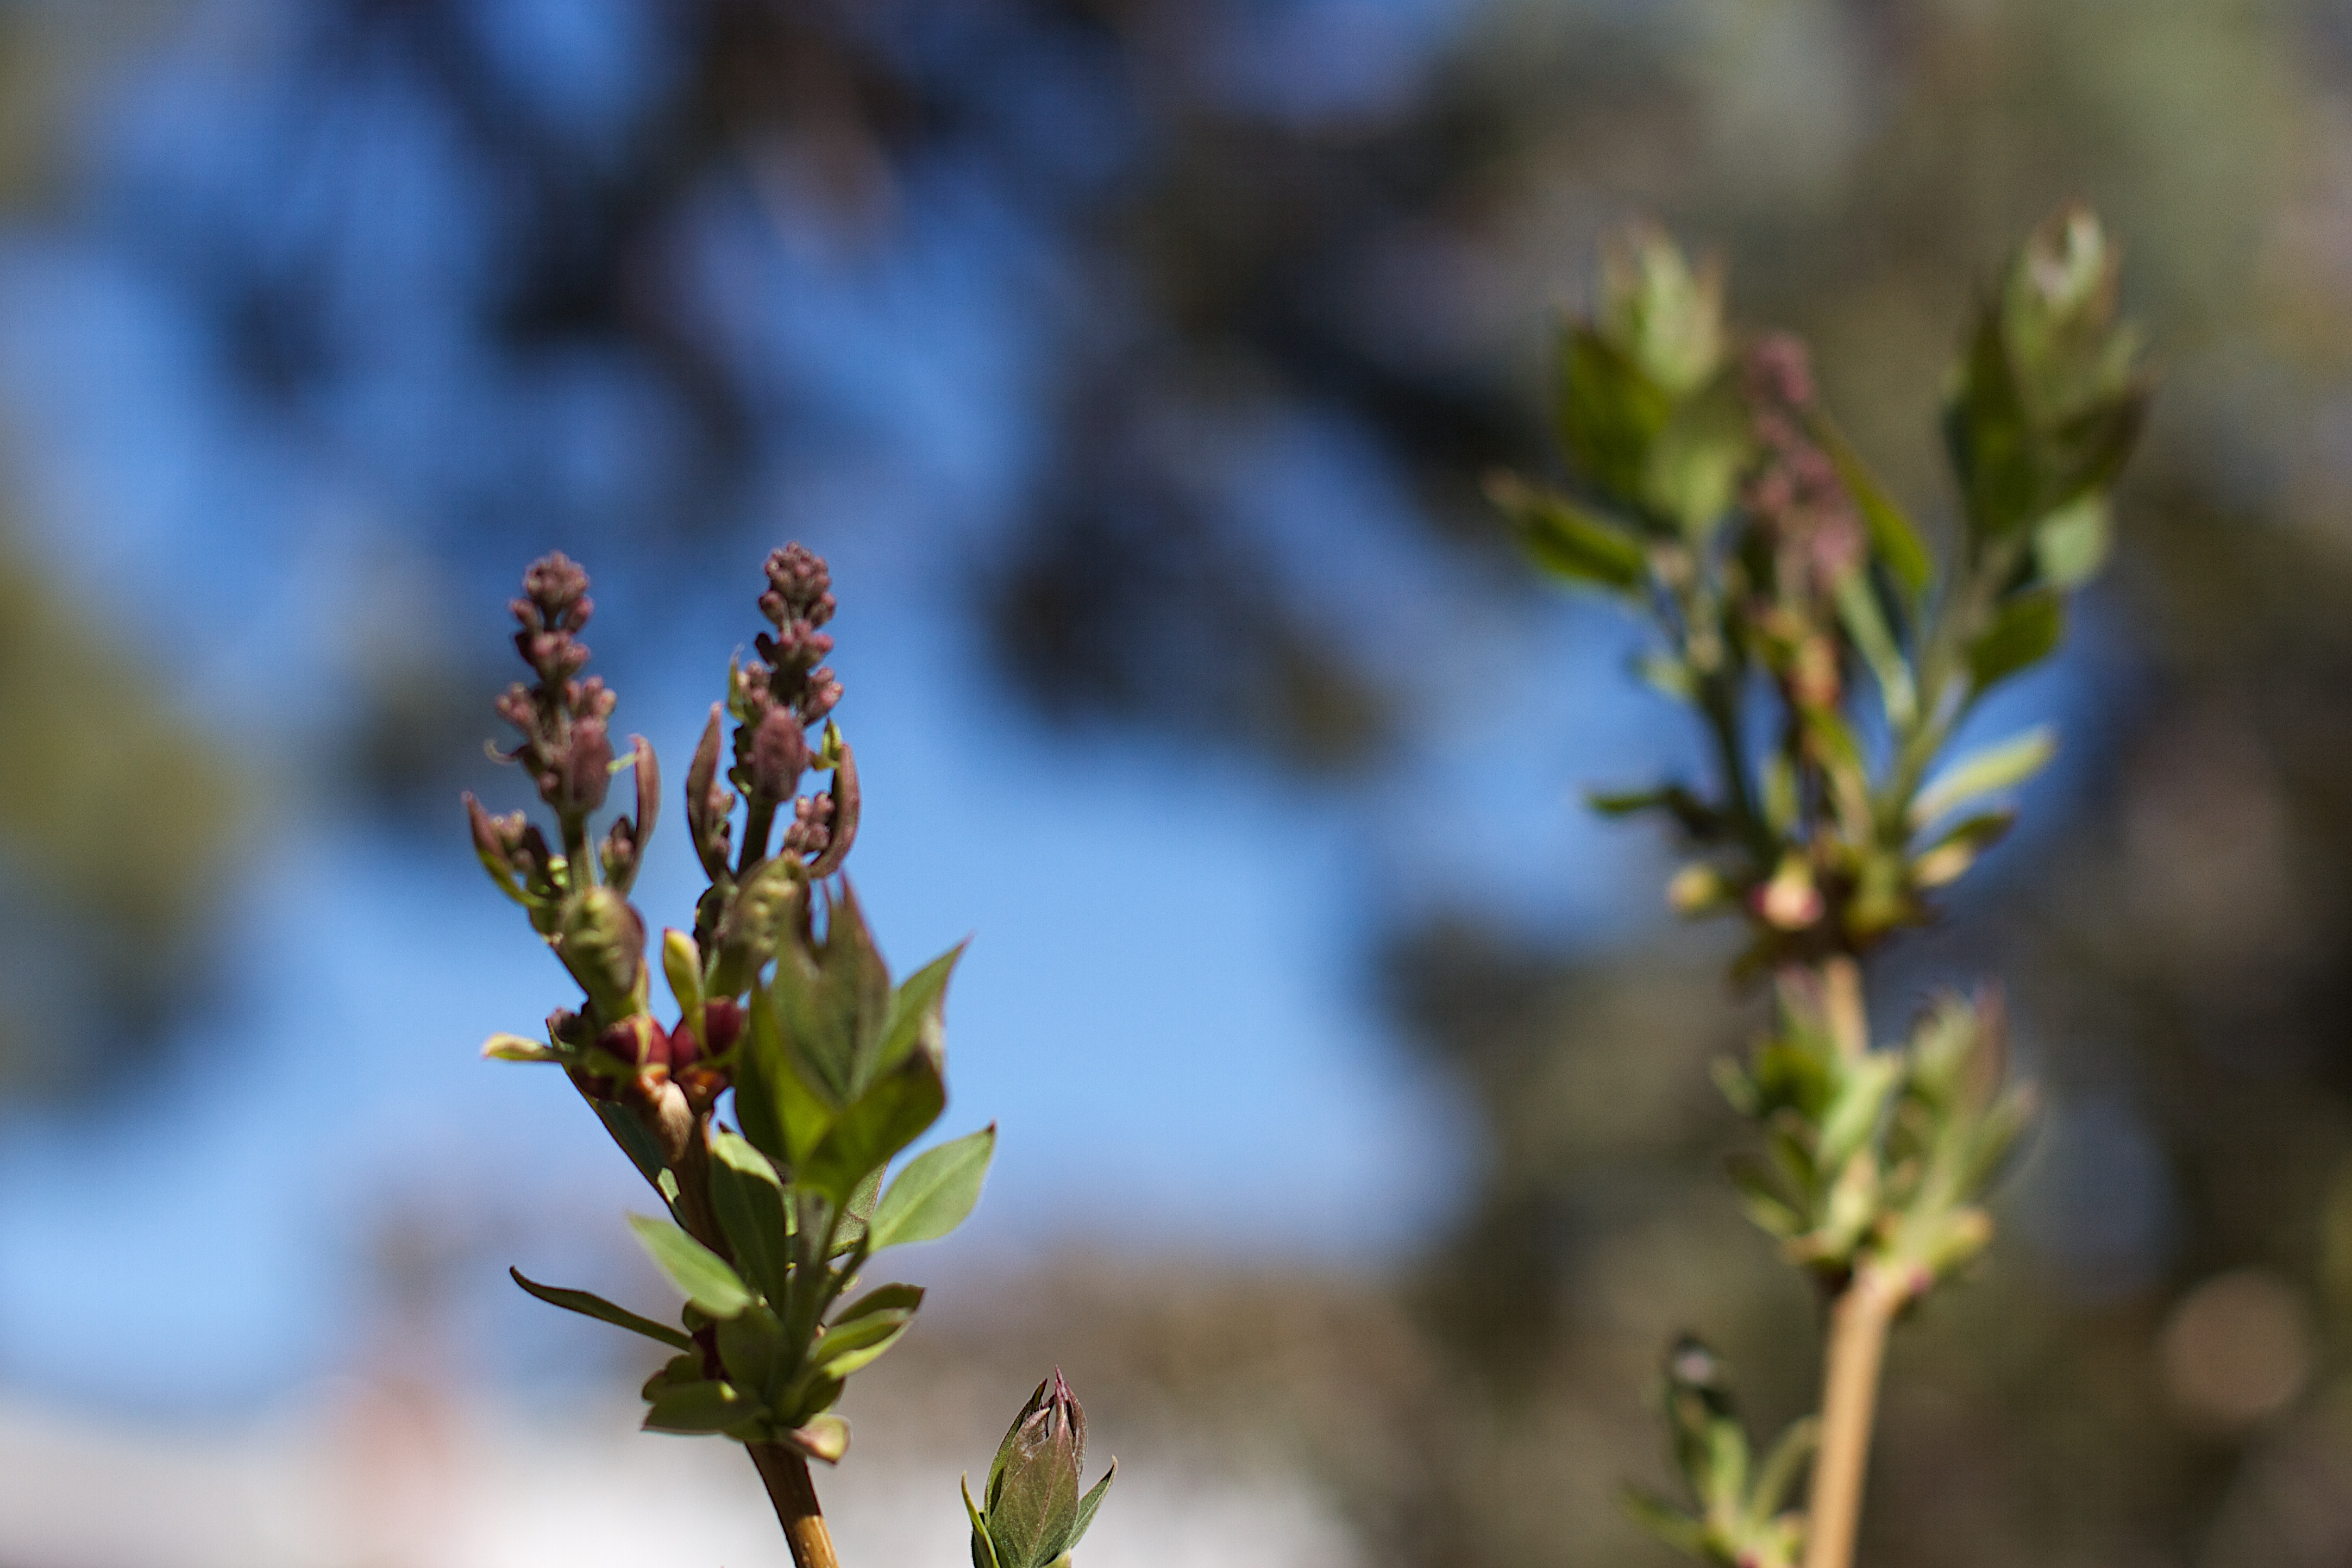
tree, nature, branch, blossom, plant, leaf, flower, herb, botany, flora, wildflower, shrub, bud, macro photography, flowering plant, woody plant, land plant